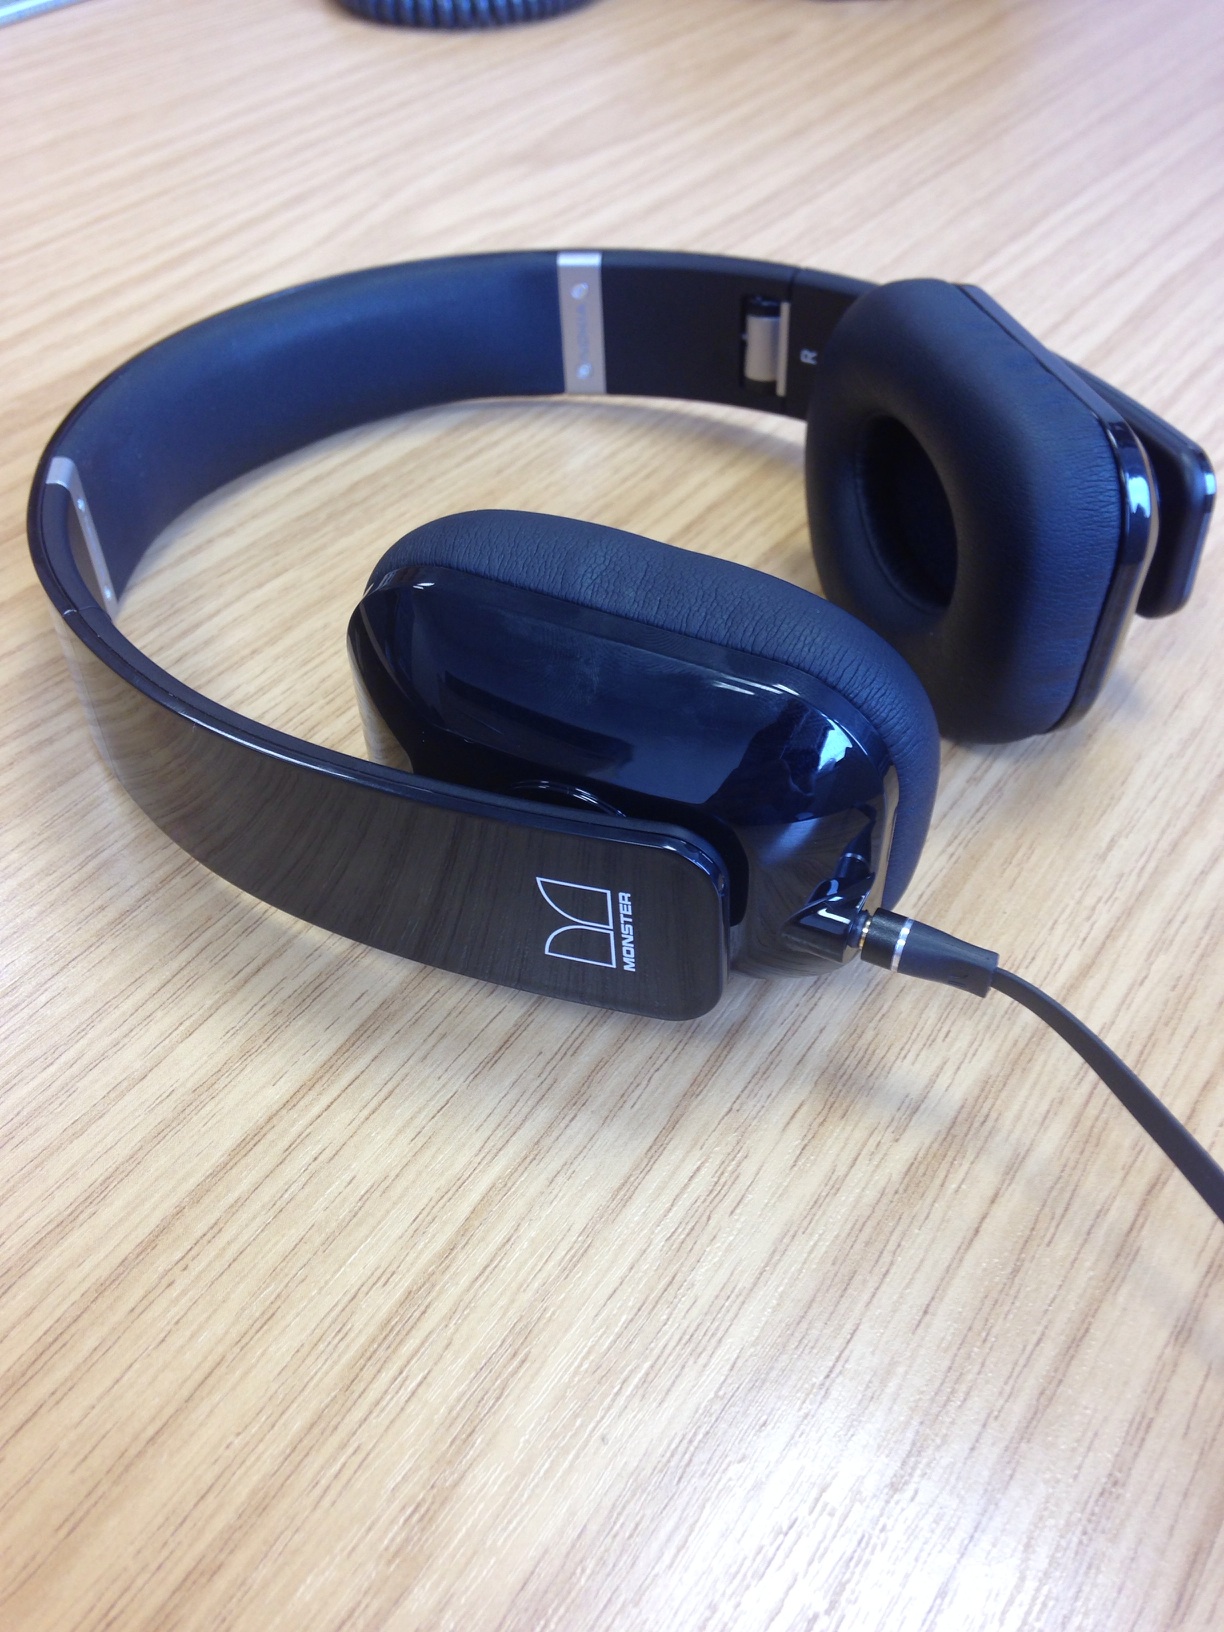Question: What is this?
Answer: headphones